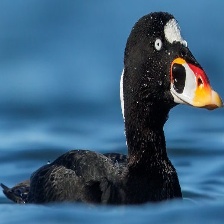
Species: SURF SCOTER
Scientific name: MELANITTA PERSPICILLATA
ImageNet parent category: drake